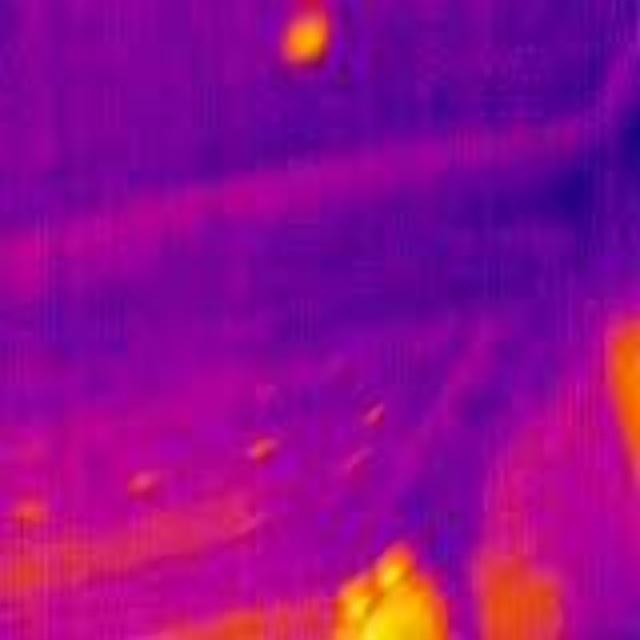
Detected objects:
label: person
label: person